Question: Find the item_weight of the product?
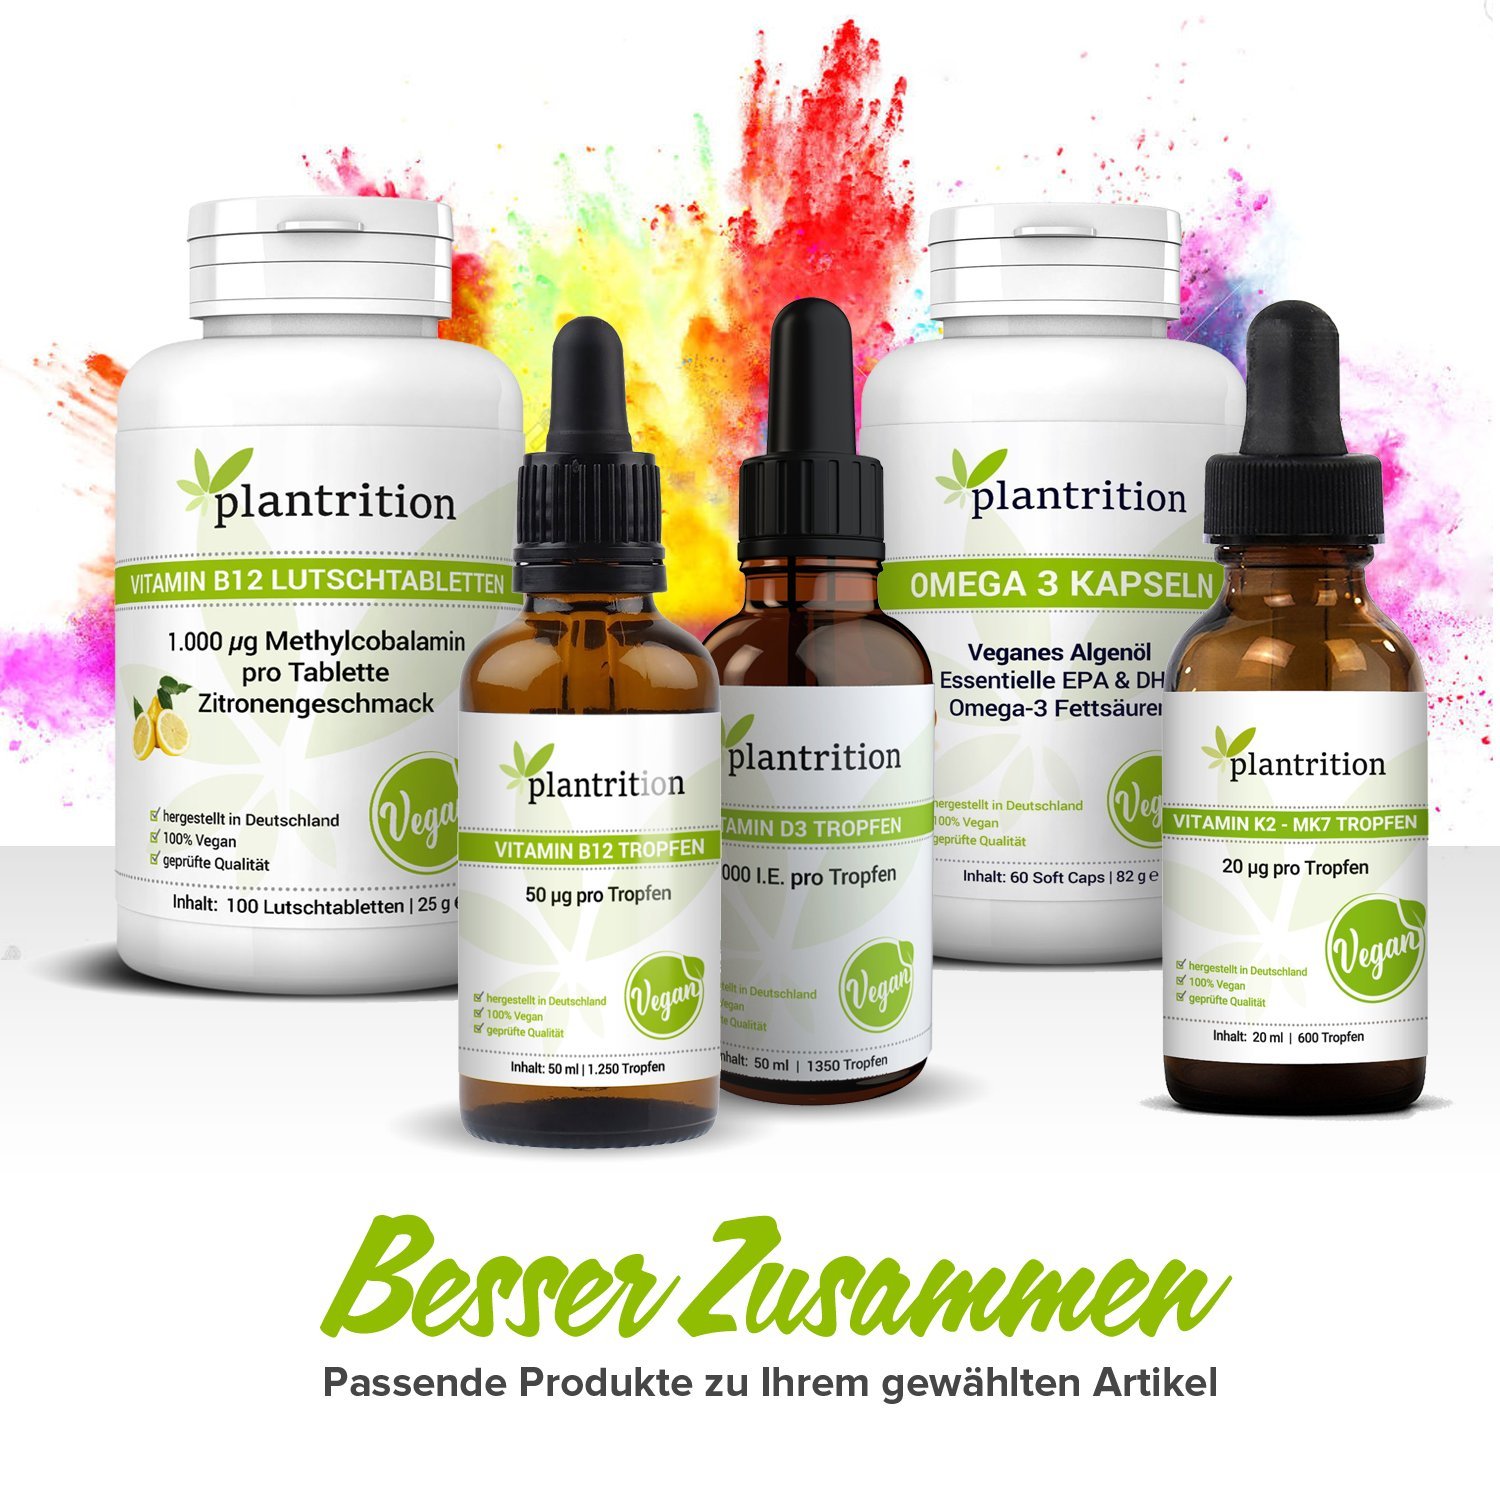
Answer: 25.0 gram